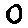
Label: 0